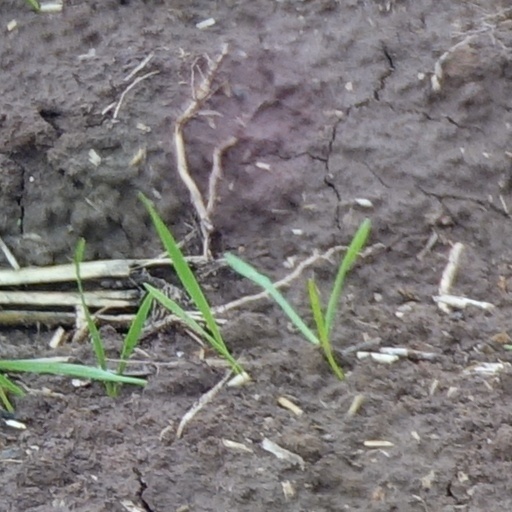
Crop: wheat